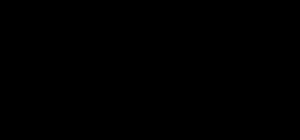
Les gamma-lactones sont des molécules organiques, faisant partie des arômes de nombreux produits naturels.